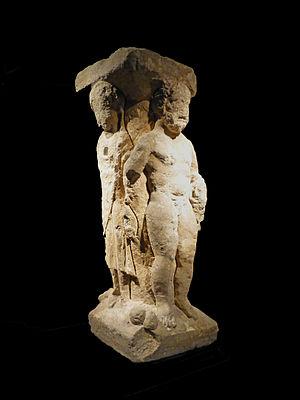
Autel romain à quatre dieux
Madonne-et-Lamerey est une commune française située dans le département des Vosges, en région Grand Est.